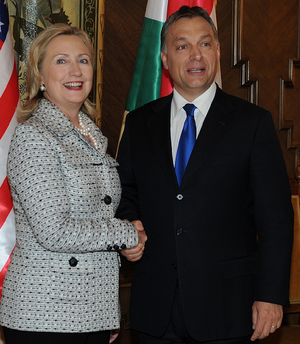
Viktor Orbán /ˈviktoɾ ˈoɾbaːn/, né le 31 mai 1963 à Székesfehérvár, est un juriste et homme d'État hongrois. Membre du Fidesz-Union civique hongroise, il est Premier ministre de Hongrie de 1998 à 2002, et depuis 2010.